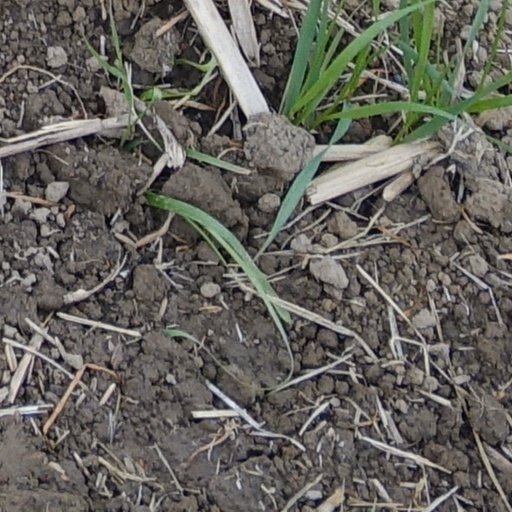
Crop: wheat